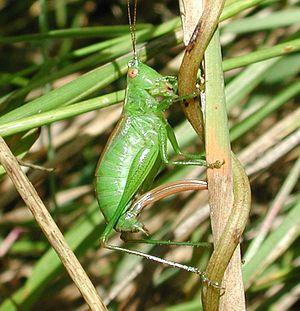
Conocephalus dorsalis, le conocéphale des roseaux, est une espèce d'insectes orthoptères de la famille des Tettigoniidae et de la sous-famille des Conocephalinae.